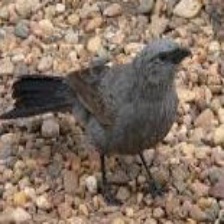
Species: APOSTLEBIRD
Scientific name: STRUTHIDEA CINEREA